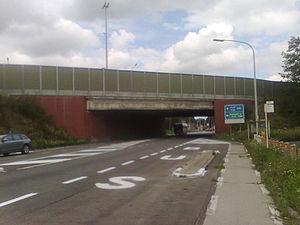
Mere est une section de la commune belge d'Erpe-Mere dans le Denderstreek sur le Molenbeek-Ter Erpenbeek située en Région flamande dans la province de Flandre-Orientale.